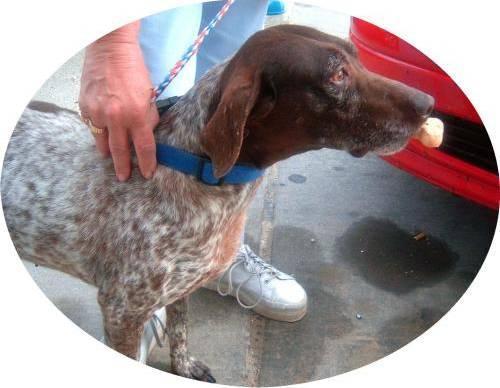
dog